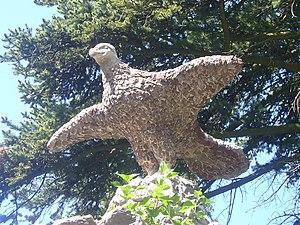
Les Jardins Artigas sont des jardins réalisés à la Pobla de Lillet entre 1905 et 1906 par l'architecte moderniste Antoni Gaudí.